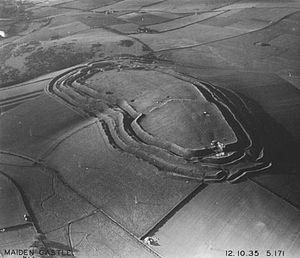
En archéologie, une colline fortifiée est un ouvrage de castramétation ancien, souvent protohistorique. Elle est constituée d'un plateau mis en défense par des circonvallations, c’est-à-dire par un ouvrage de terre, composé de fossés et de talus pour des palissades, rarement des murailles. La plupart du temps un fossé en fait le tour. Il arrive que le système soit plus complexe.
Maiden Castle est une colline fortifiée datant de l'Âge du fer, située à 2,5 km au sud-ouest de Dorchester, dans le comté de Dorset, en Angleterre. Le nom est peut-être une forme moderne désignant une « forteresse inexpugnable », à moins qu'il ne dérive du brittonique mai-dun signifiant « grande colline ».